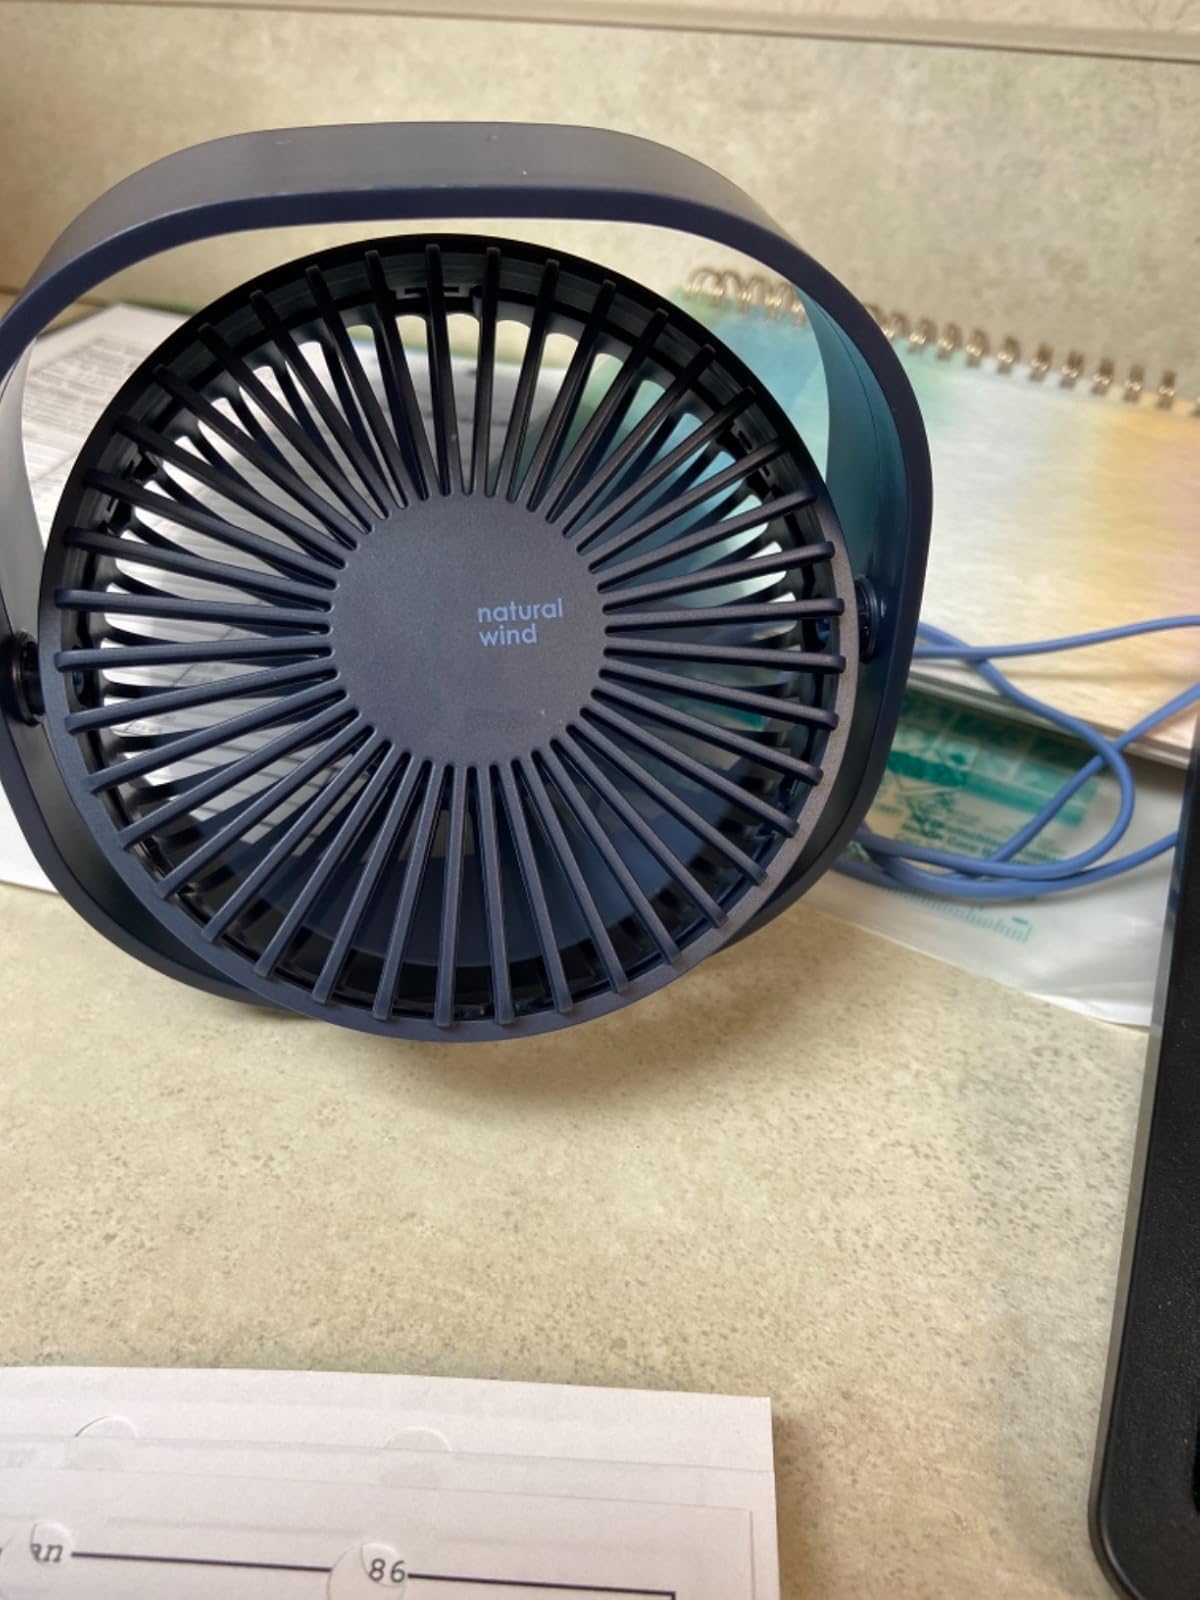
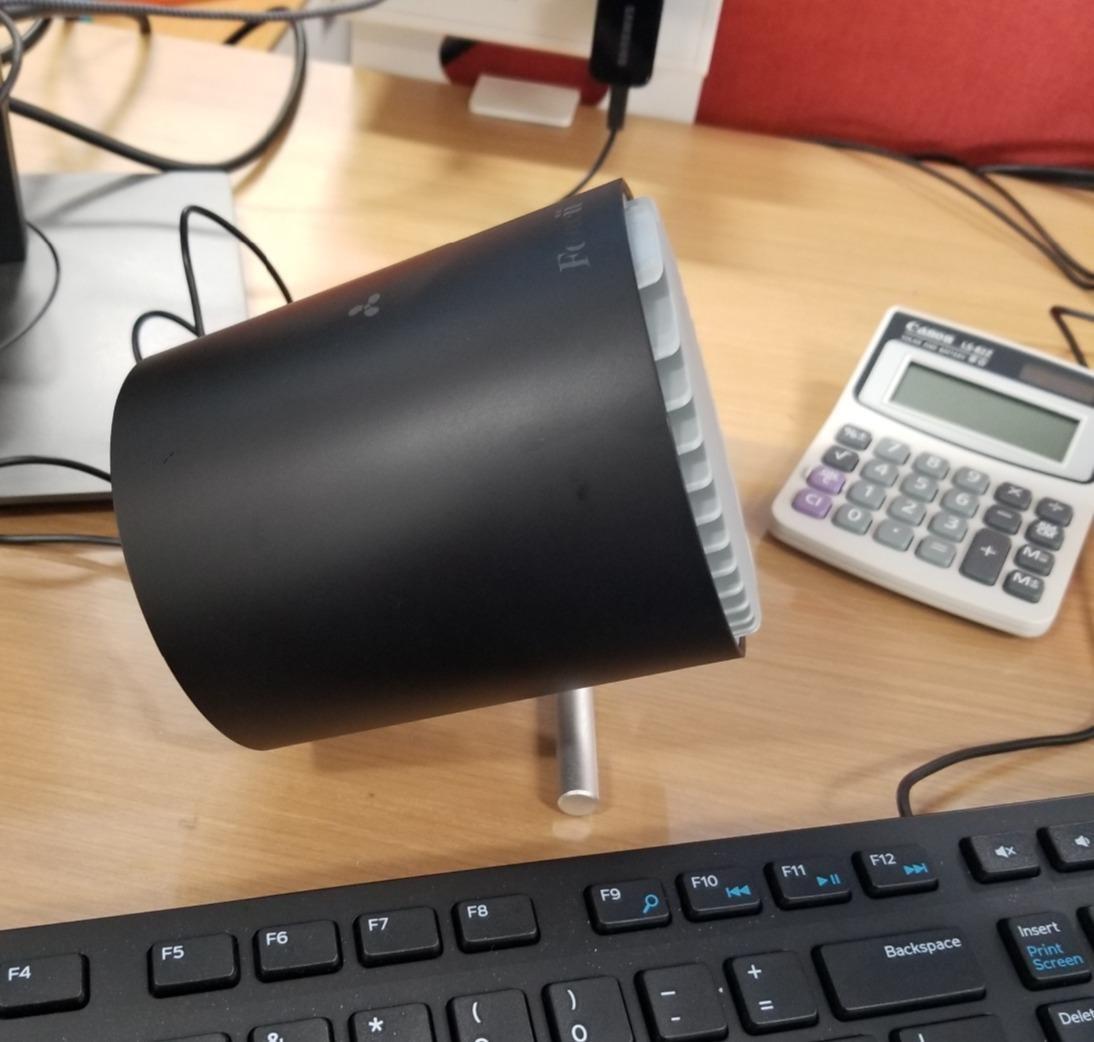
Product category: fan
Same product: no